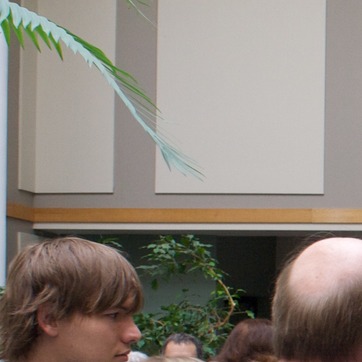
Material: painted